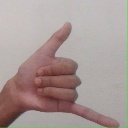
अक्षर: द